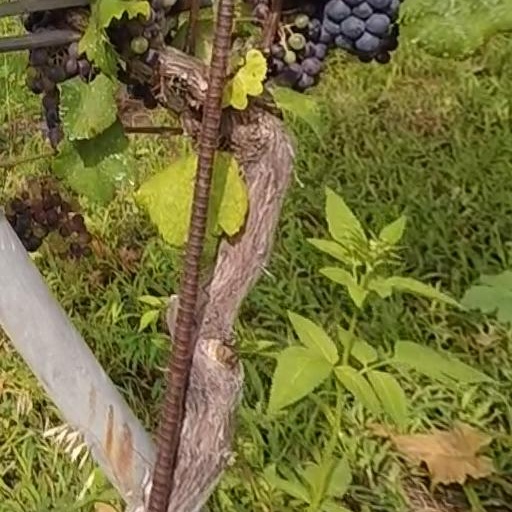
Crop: grape